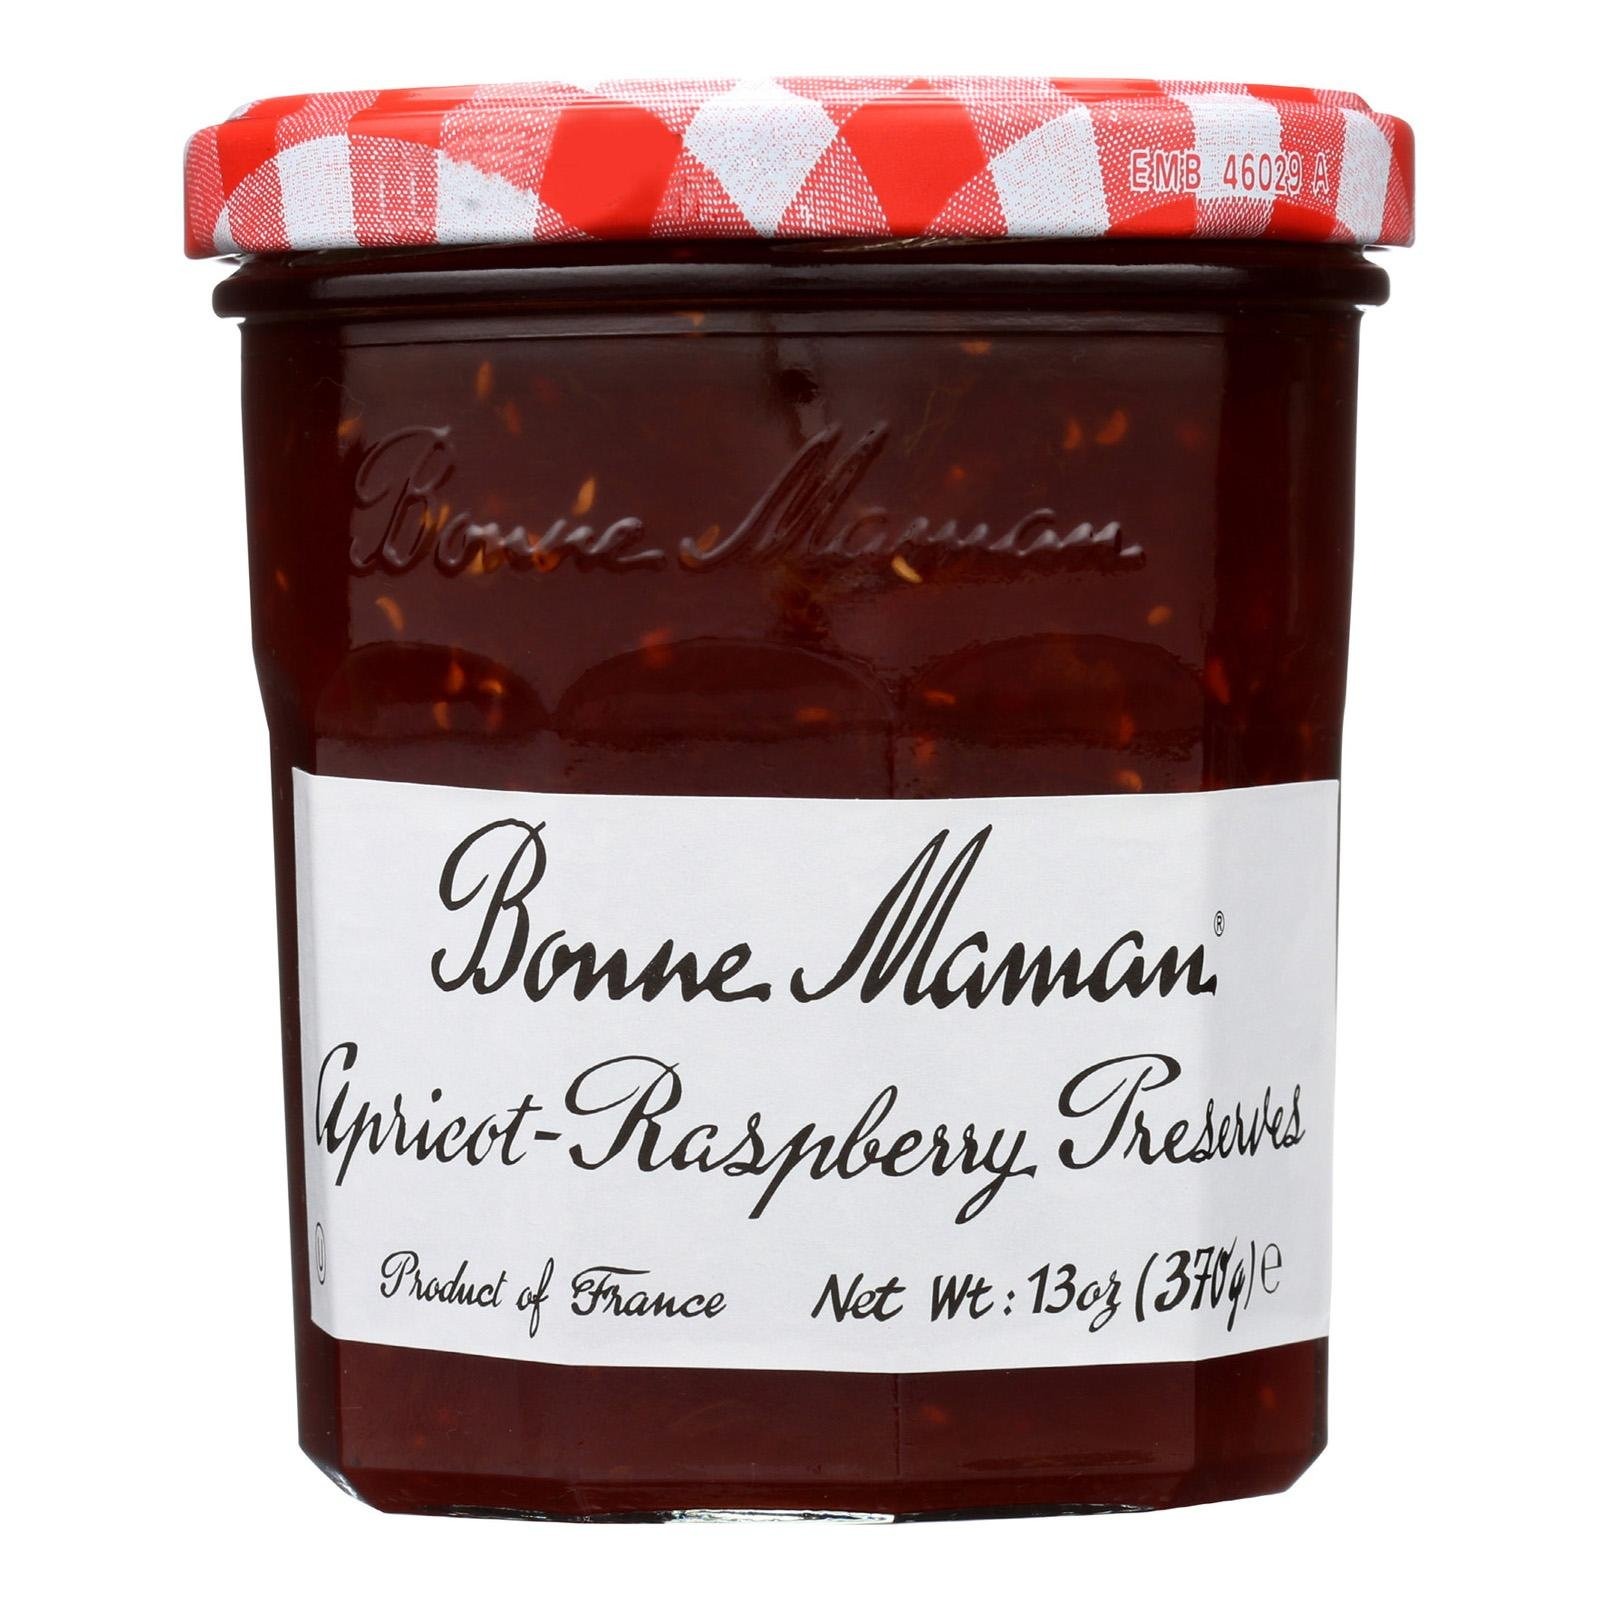
Item Name: Bonne Maman Preserve Aprct Rspbrry
Product Description: Save On Bonne Maman Apricot Raspberry Preserve 6/13 Oz<Br><Br>Sweet And Earthy With Just A Hint Of Tartness, Our new Apricot Raspberry Preserve Offer A Delectable And Unexpected Pairing.<Br><Br>Note: This Description Is Informational Only. Please Review The Product Label Prior To Use For Current Ingredients. If In Doubt Please Refer Manufacturers Website.K11
Value: 78.0
Unit: Ounce

Price: 5.97